Japanland: A Year in Search of Wa

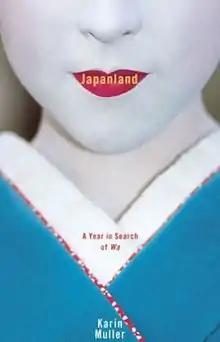
Cover of first print edition

Japanland: A Year in Search of Wa is a 2004 documentary television series (broadcast in late 2005) and book by American documentary filmmaker and travel author Karin Muller, who spent a year in Japan searching for "wa", the Japanese concept of harmony.